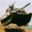
Label: tank